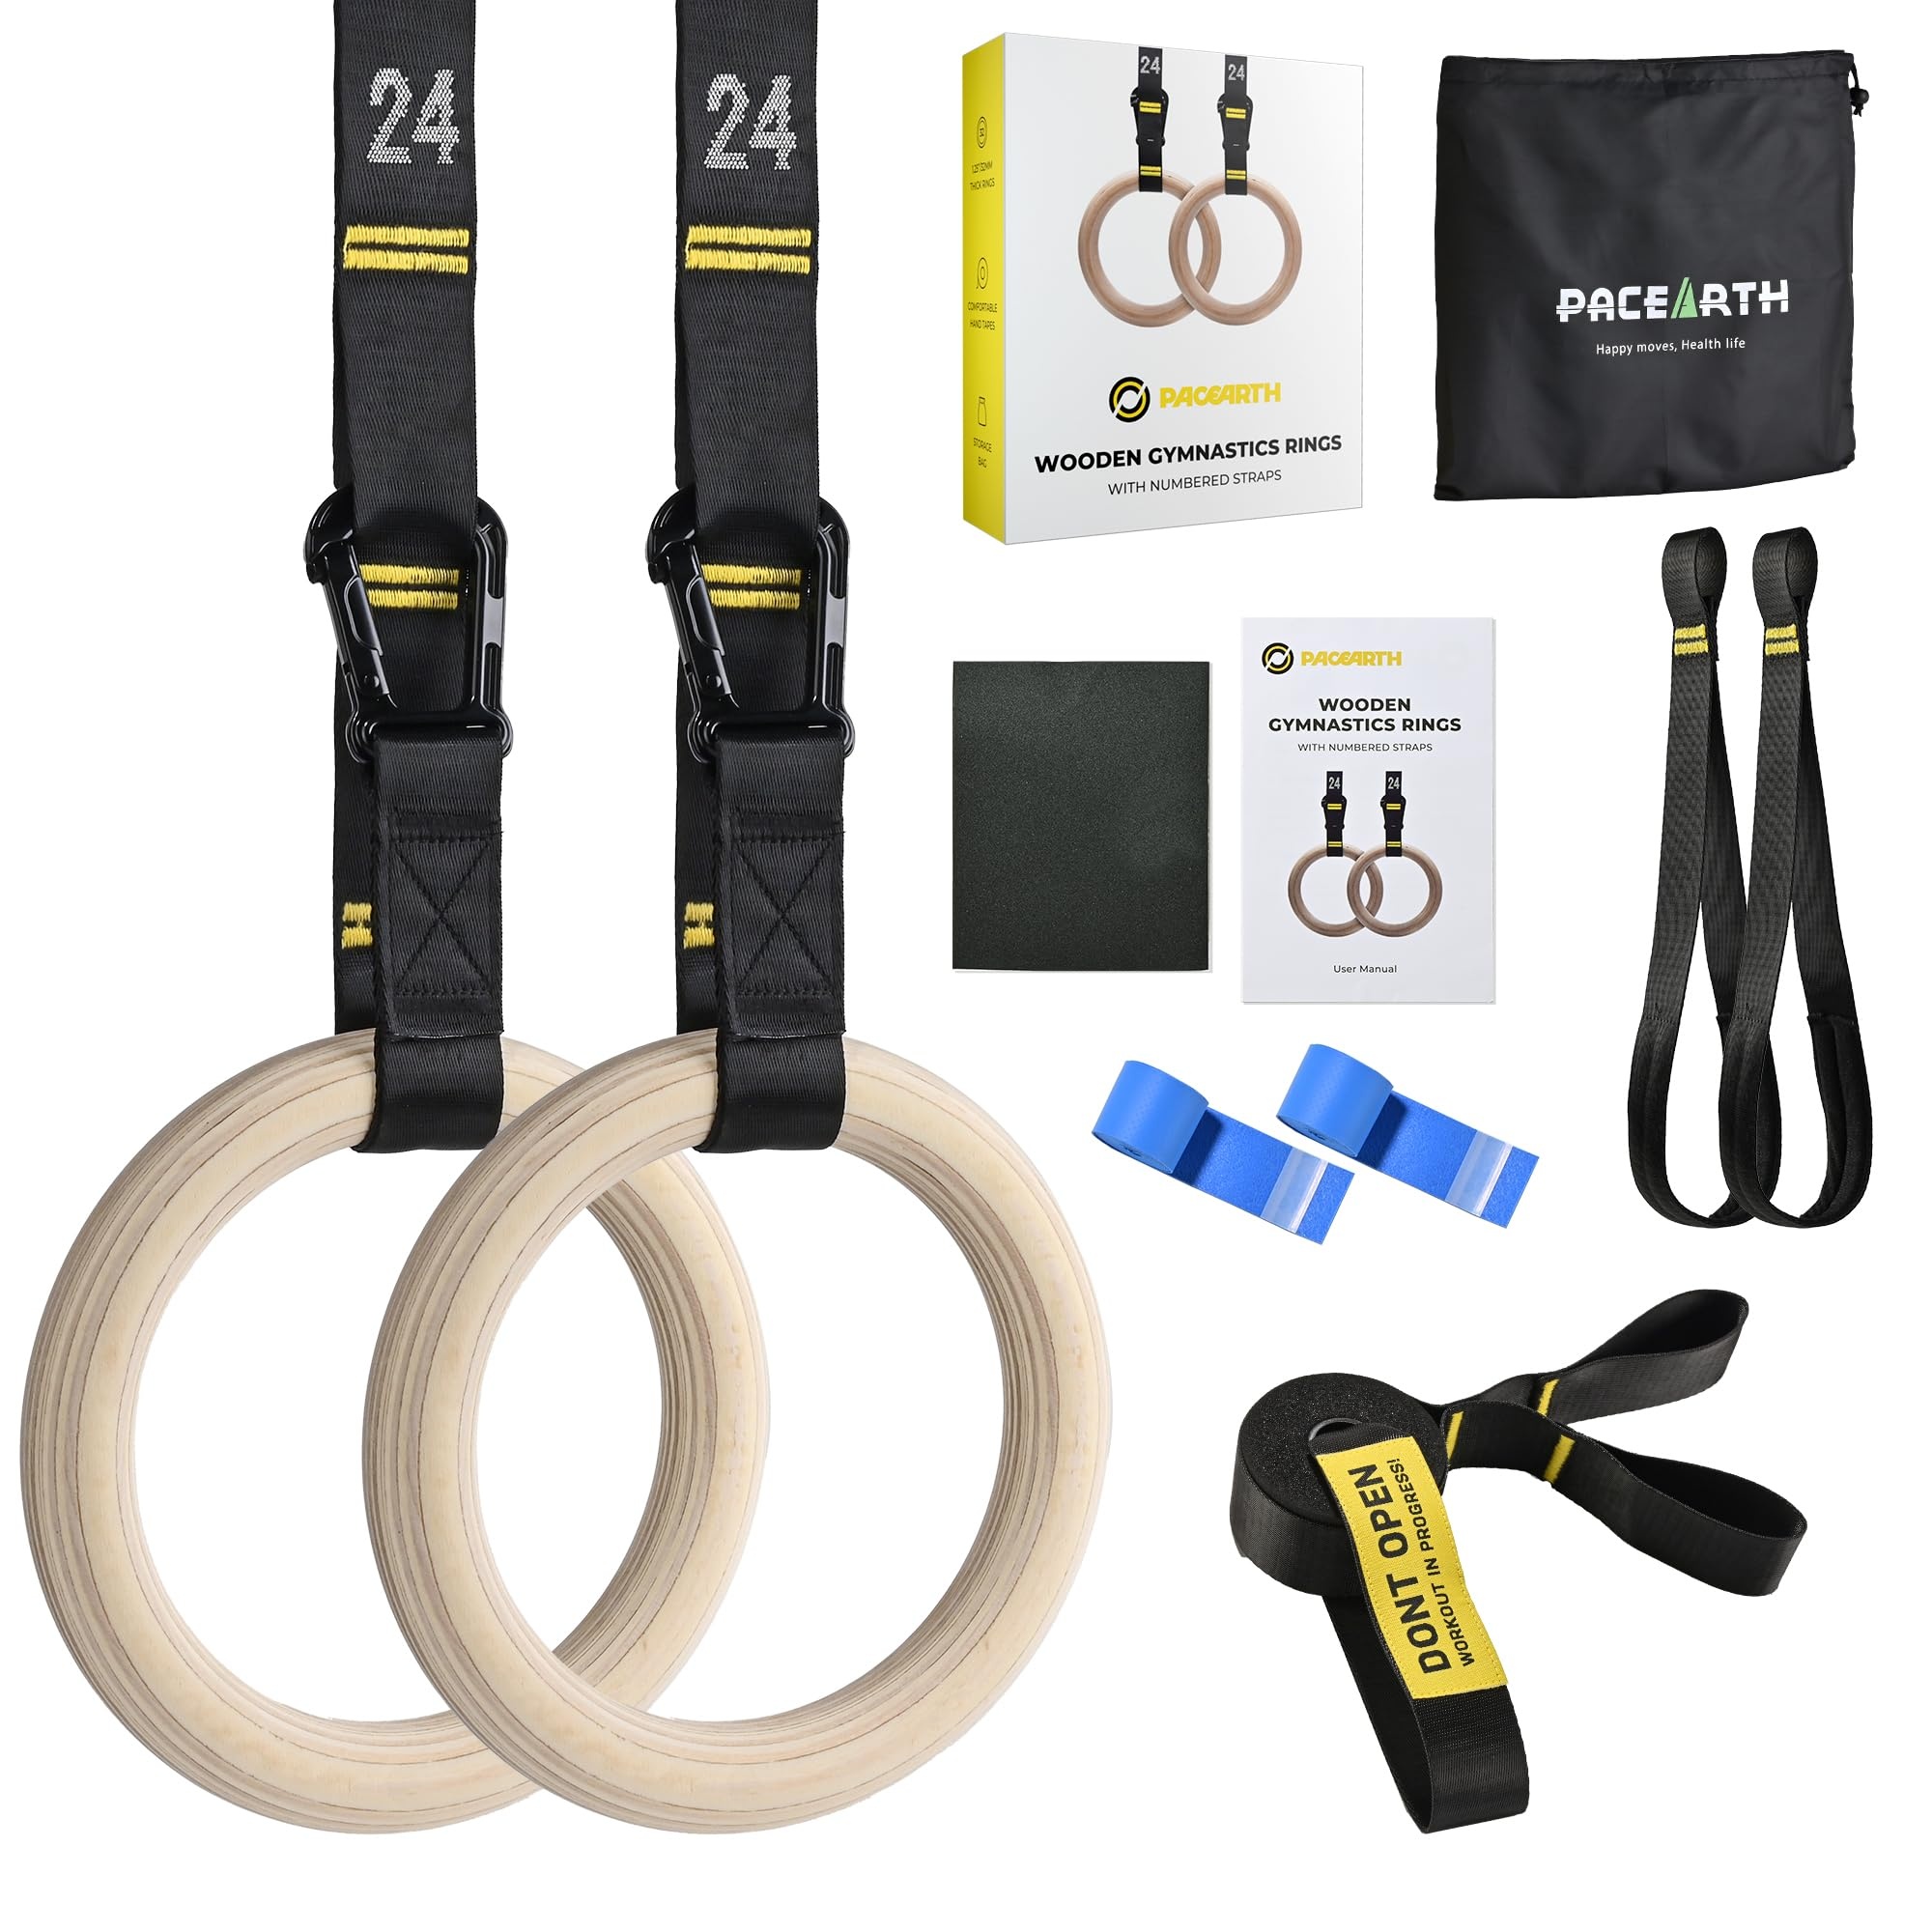
PACEARTH Gymnastics Rings 32mm Wooden Olympic Rings Support 1500lbs Locked Carabiners 9ft Double-Layer Numbered Straps Non-Slip Gym Rings with Foot Straps Door Anchor for Home Gym Full Body Workout
Brand: PACEARTH Features: 1500LBS CAPACITY: The 1.25”/32mm thick exercises gymnastic rings are made of birch wood, which is a natural material used for making premium sports gear. The pull up rings have great weight capacity up to 1500lbs/680kg, secure and durable. WIDER NUMBERED STRAPS: Our 1.5”/38mm double-layered straps are wider than the competition, so they are safer and more durable. The easily adjustable straps with numbered loops ensure that the training rings are always at the same height. LOCKED CARABINERS: The carabiners simplify the installation by clipping onto the strap loops, and then locked by the screws for safer workout experience. With the screw-lock carabiners, you can easily and freely adjust the rings’ height on the 9ft long straps. NON-SLIP HAND TAPES: PACEARTH gymnastic rings provide 2 rolls of blue hand tapes, which feature sweat absorption, comfort and non-slip exercise. Please note that the hand tapes are consumables, and need to be replaced regularly when worn out. DOOR ANCHOR & FOOT STRAPS: The included door anchor and foot straps allow for more workout exercises just at the back of door in your room. A warning sign on the door anchor prevents others to suddenly open the door while you are working out. Binding: Apparel Part Number: PE_WDRings_01 Package Dimensions: 11.3 x 9.6 x 3.2 inches
Brand: PACEARTH
Category: Sporting Goods > Athletics > Gymnastics > Gymnastics Rings